Wales national football team home stadium

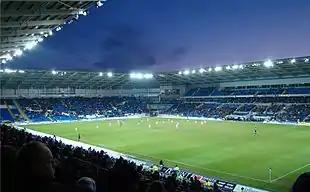
The Cardiff City Stadium, Wales's current venue for home matches

The Wales national football team represents Wales in international association football. The team played their first match in March 1876 against Scotland before hosting their first home match the following year against the same opponent. The location selected for the fixture was the Racecourse Ground in Wrexham, the world's oldest international football ground still in use. The ground hosted all of Wales's matches until 1890, when a game was played against Ireland in the English border town of Shrewsbury. Wales played matches in several parts of the country, including Bangor, Cardiff, and Swansea over the following two decades.